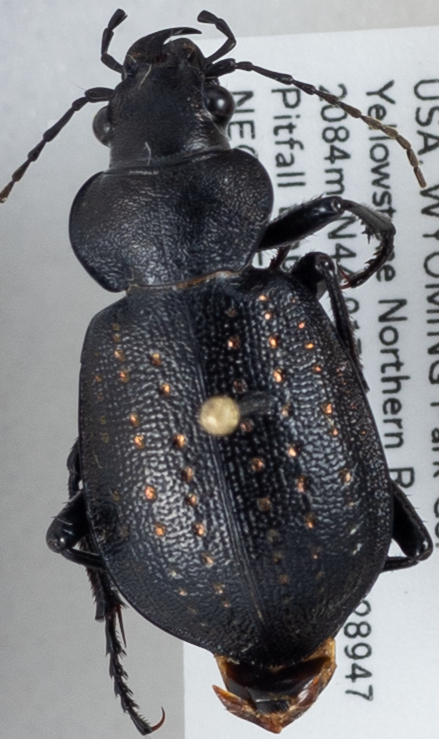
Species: Calosoma calidum
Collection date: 2019-08-21
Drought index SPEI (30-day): -0.072
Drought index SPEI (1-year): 0.498
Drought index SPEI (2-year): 1.058